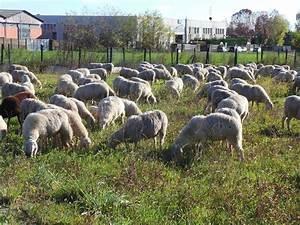
sheep